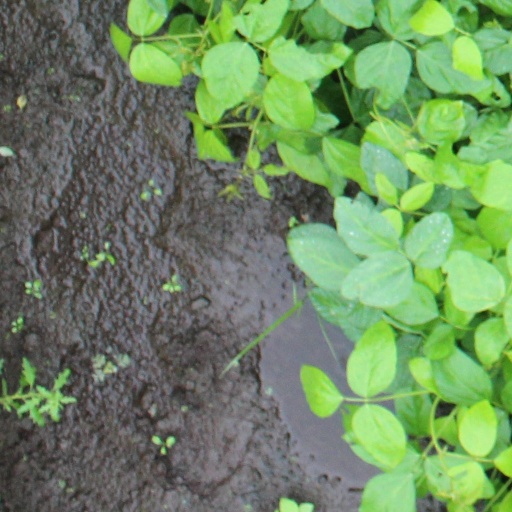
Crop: soybean